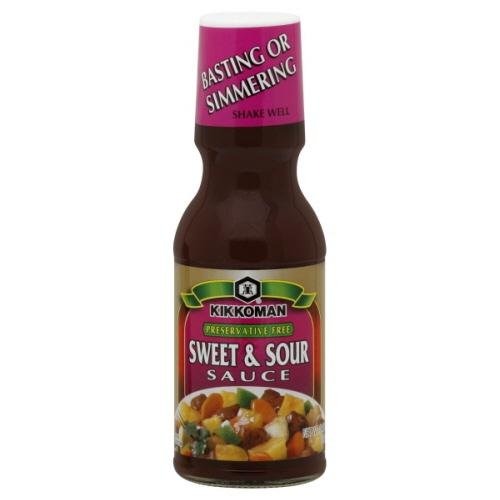
Item Name: Kikkoman International, Inc., Sweet & Sour, Preservative Free, 12.00 OZ (Pack of 12)
Bullet Point 1: Famous Kikkoman Sweet & Sour Sauce.
Bullet Point 2: 12 Oz Bottle.
Product Description: Enjoy Kikkoman International, Inc, Sweet & Sour, Preservative Free. Famous Kikkoman Sweet & Sour Sauce.12 Oz Bottle. (Note: Description is informational only. Please refer to ingredients label on product prior to use and address any health questions to your Health Professional prior to use.
Value: 12.0
Unit: Fl Oz

Price: 31.54